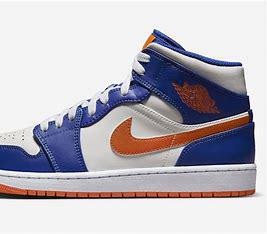
Brand: Nike
Model: 1 Mid